Colin Charvis

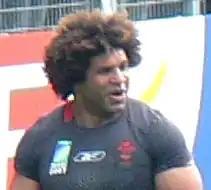
Charvis at the 2007 Rugby World Cup

Colin Charvis (born 27 December 1972) is a former professional rugby union player. A back row forward, Charvis was equally adept as a flanker or at number 8. Born in Sutton Coldfield, England, he captained the Wales national team from 2002 to 2004, and also played for the British & Irish Lions on their tour of Australia in 2001.